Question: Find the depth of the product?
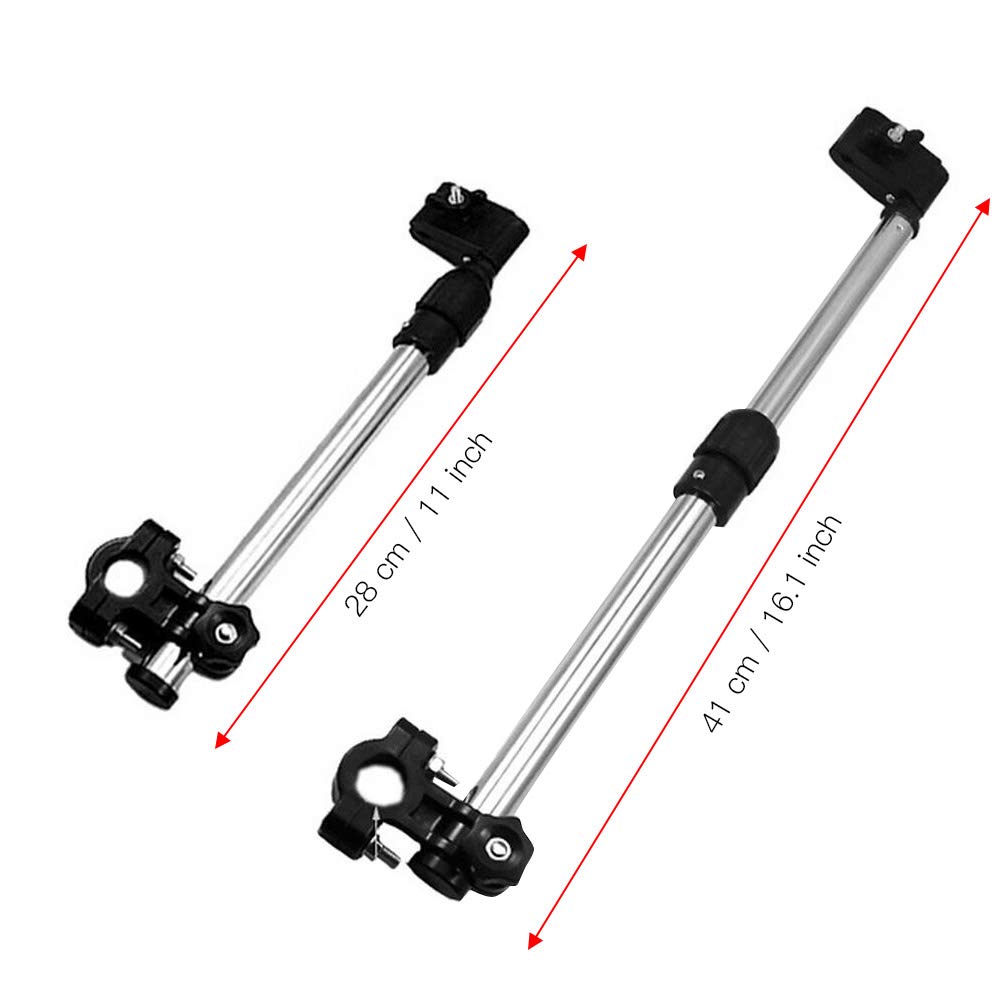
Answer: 28.0 centimetre